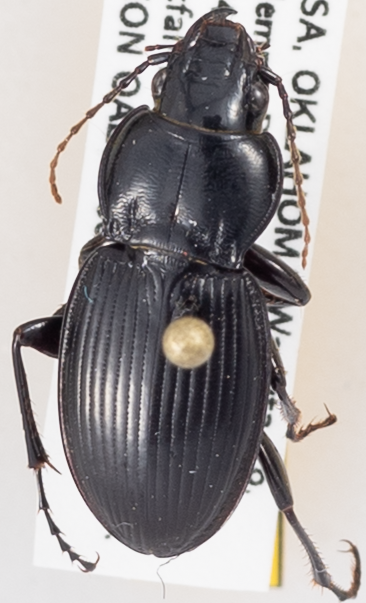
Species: Cyclotrachelus torvus
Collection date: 2018-06-27
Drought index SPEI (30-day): -0.62
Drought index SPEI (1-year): -0.9
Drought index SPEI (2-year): -0.764